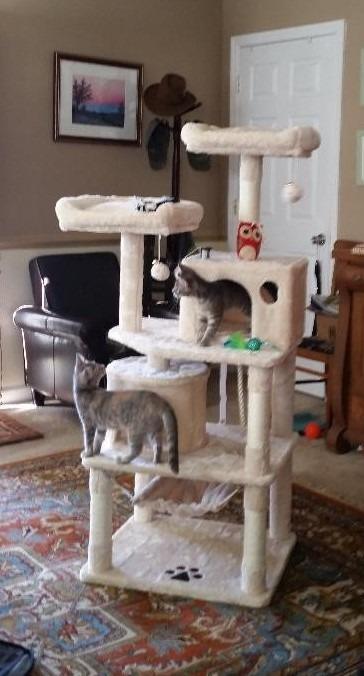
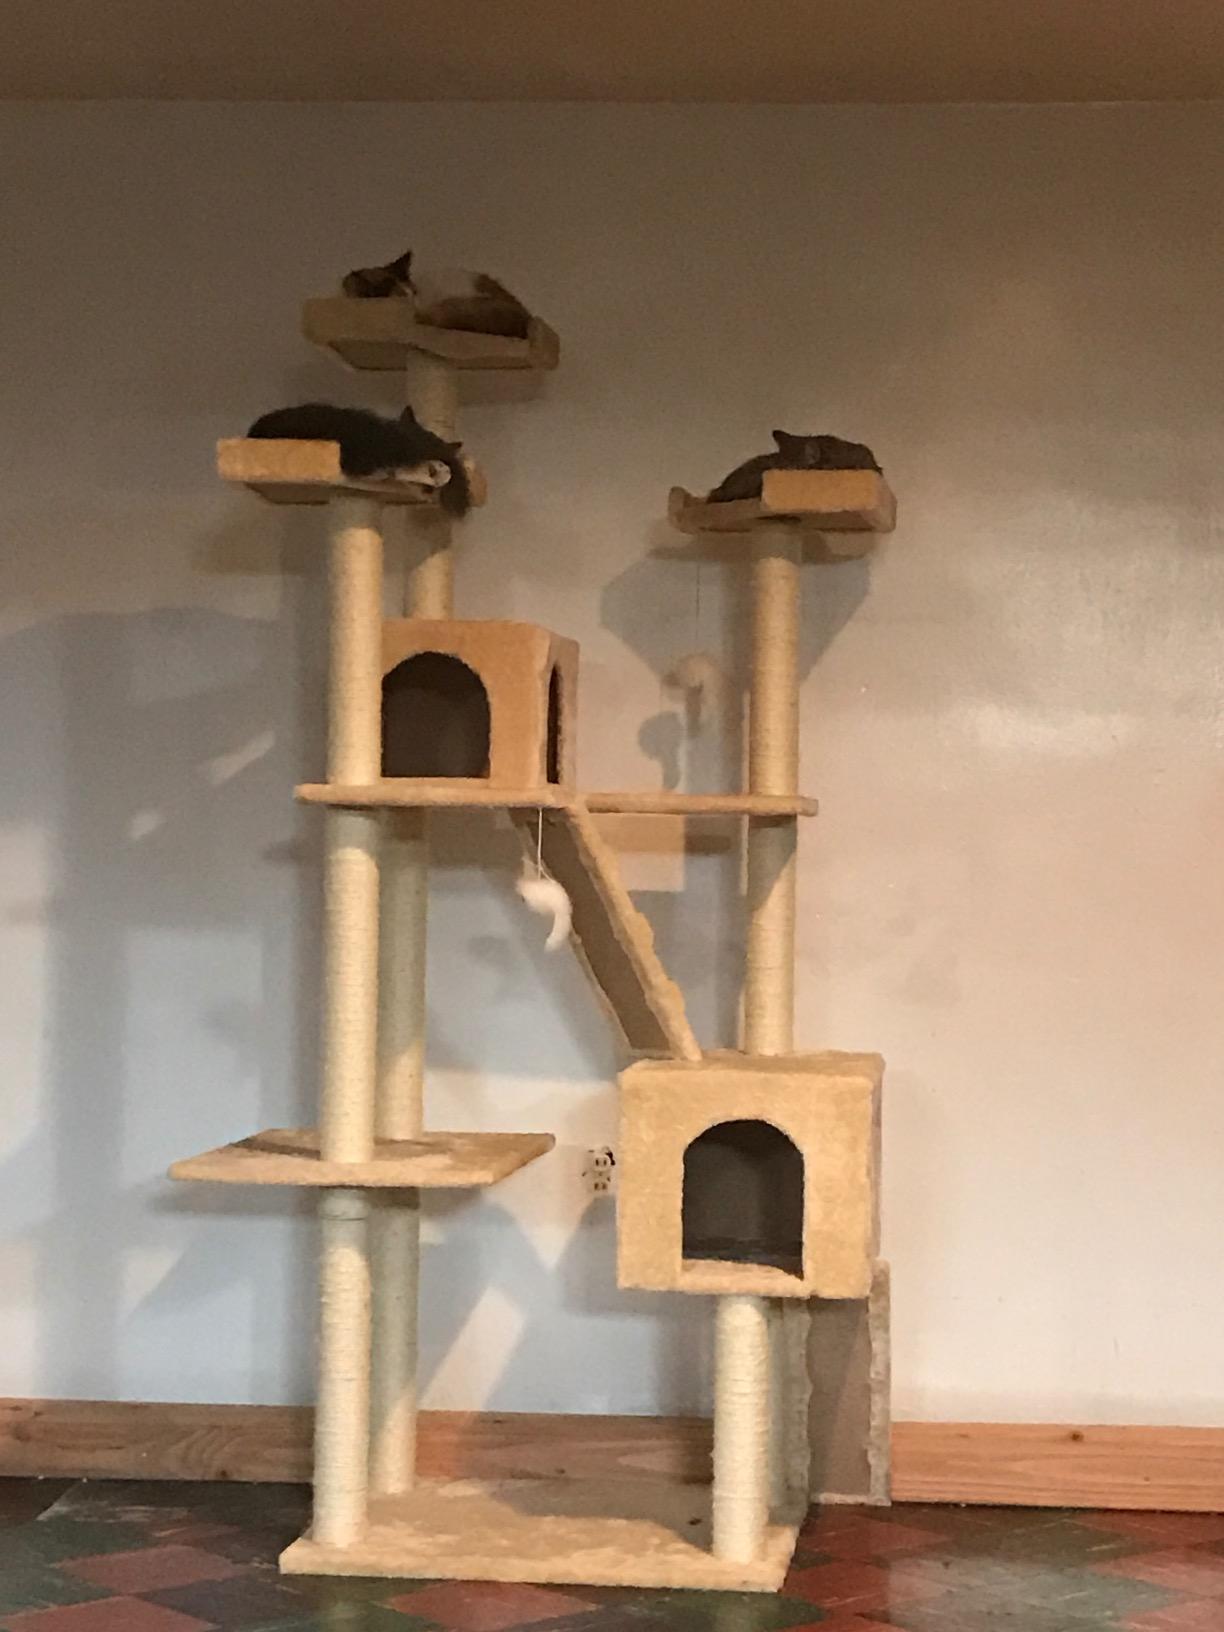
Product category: items_cat tree
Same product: no